Lost Honeymoon

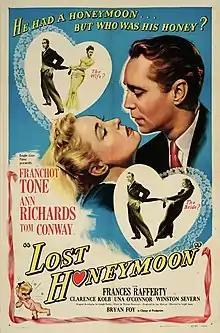
Theatrical poster

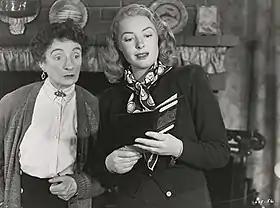
Left to right: Una O'Connor and Ann Richards

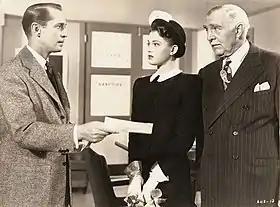
Left to right: Franchot Tone, Frances Rafferty, and Clarence Kolb

Lost Honeymoon is a 1947 American screwball comedy film directed by Leigh Jason and starring Franchot Tone, Ann Richards and Tom Conway. The working title of the film was "Amy Comes Across".